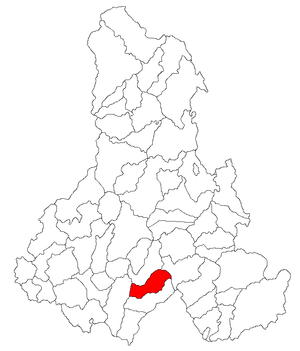
Lueta est une ville du județ de Harghita, au centre de la Roumanie.